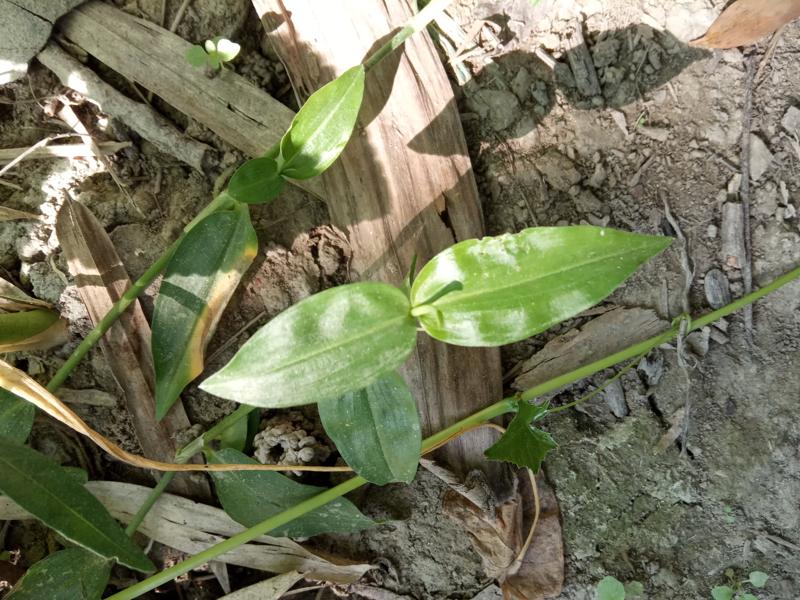
Weed species: Commelina benghalensis